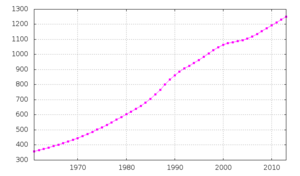
L’Eswatini, en forme longue le royaume d’Eswatini, appelé Swaziland jusqu’en 2018, est un pays d'Afrique australe sans accès à la mer, bordé par l'Afrique du Sud et le Mozambique. Il est parfois appelé Ngwane ou Ngwané.